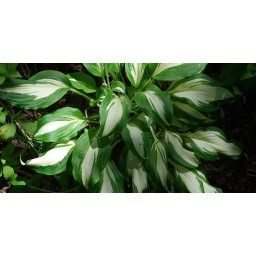
planted 2008. in Bird Sanctuary under blue feeder. moved 2009. in Bird Sanctuary on bird bath side of tulip path